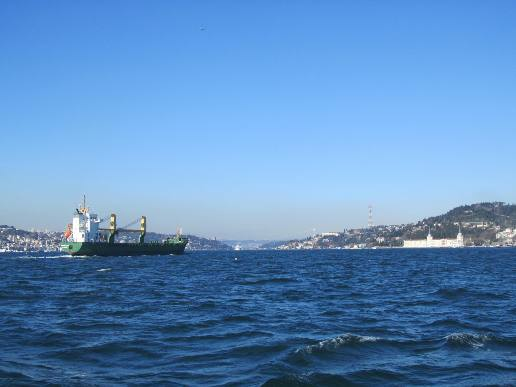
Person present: No